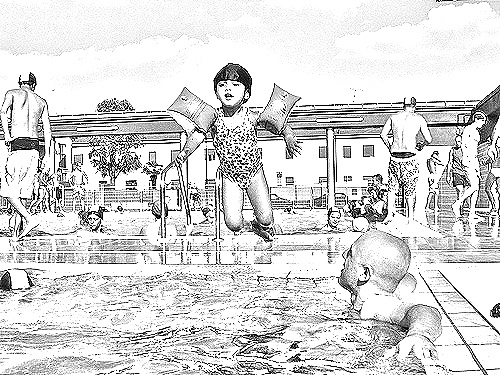
Portrait style: Sketch Portrait